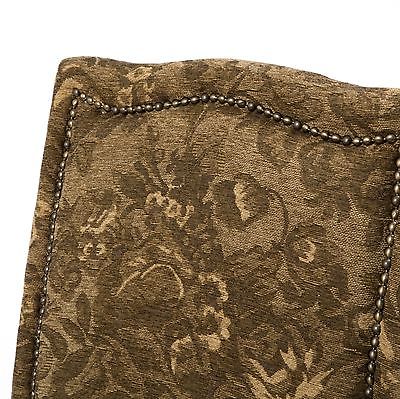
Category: chair